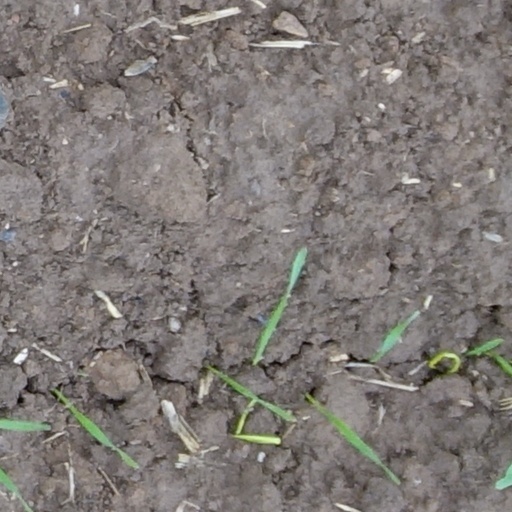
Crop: wheat